Quicksilver (Marvel Comics)

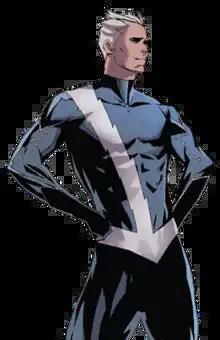
Quicksilver in his modern costume, from "Quicksilver: No Surrender" #4 (October 2018).Art by Eric Nguyen.

Quicksilver (Pietro Django Maximoff) is a fictional character appearing in American comic books published by Marvel Comics. The character first appeared in the comic book "The Uncanny X-Men" #4 (March 1964) and was created by Stan Lee and Jack Kirby. The character has since starred in two self-titled limited series and has historically been depicted as a regular team member in the superhero title "The Avengers".